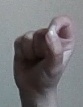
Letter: fa